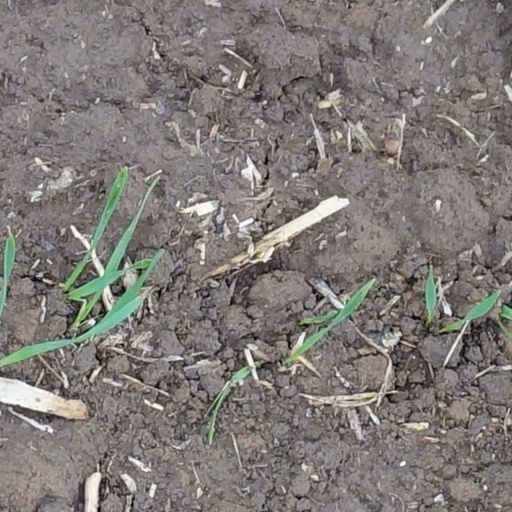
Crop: wheat